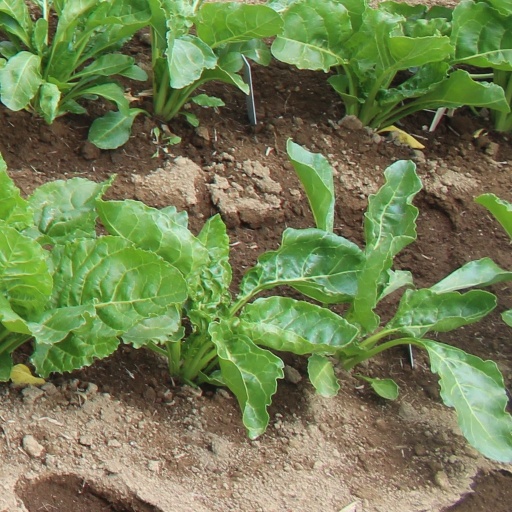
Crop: sugar beet